Mark Taylor (cricketer)

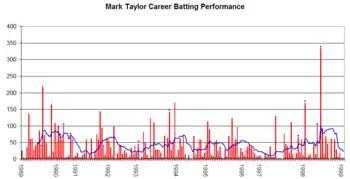
Mark Taylor's career performance graph.

Solid form for NSW in 1988–89 resulted in Taylor's selection for his Test debut in the Fourth Test against the West Indies at the SCG, replacing middle-order batsman Graeme Wood. For three years, the opening combination of Geoff Marsh and David Boon had been successful for Australia. However, team coach Bob Simpson wanted a left and right-handed opening combination, and stability added to the middle order. Therefore, the left-handed Taylor partnered the right-handed Marsh, while Boon batted at number three. Taylor's safe catching at slip was also a factor in his selection. He made 25 and 3 in a winning team, then was run out twice in the Fifth Test. A first-class aggregate of 1,241 runs (at 49.64 average) for the season earned him a place on the 1989 Ashes tour.